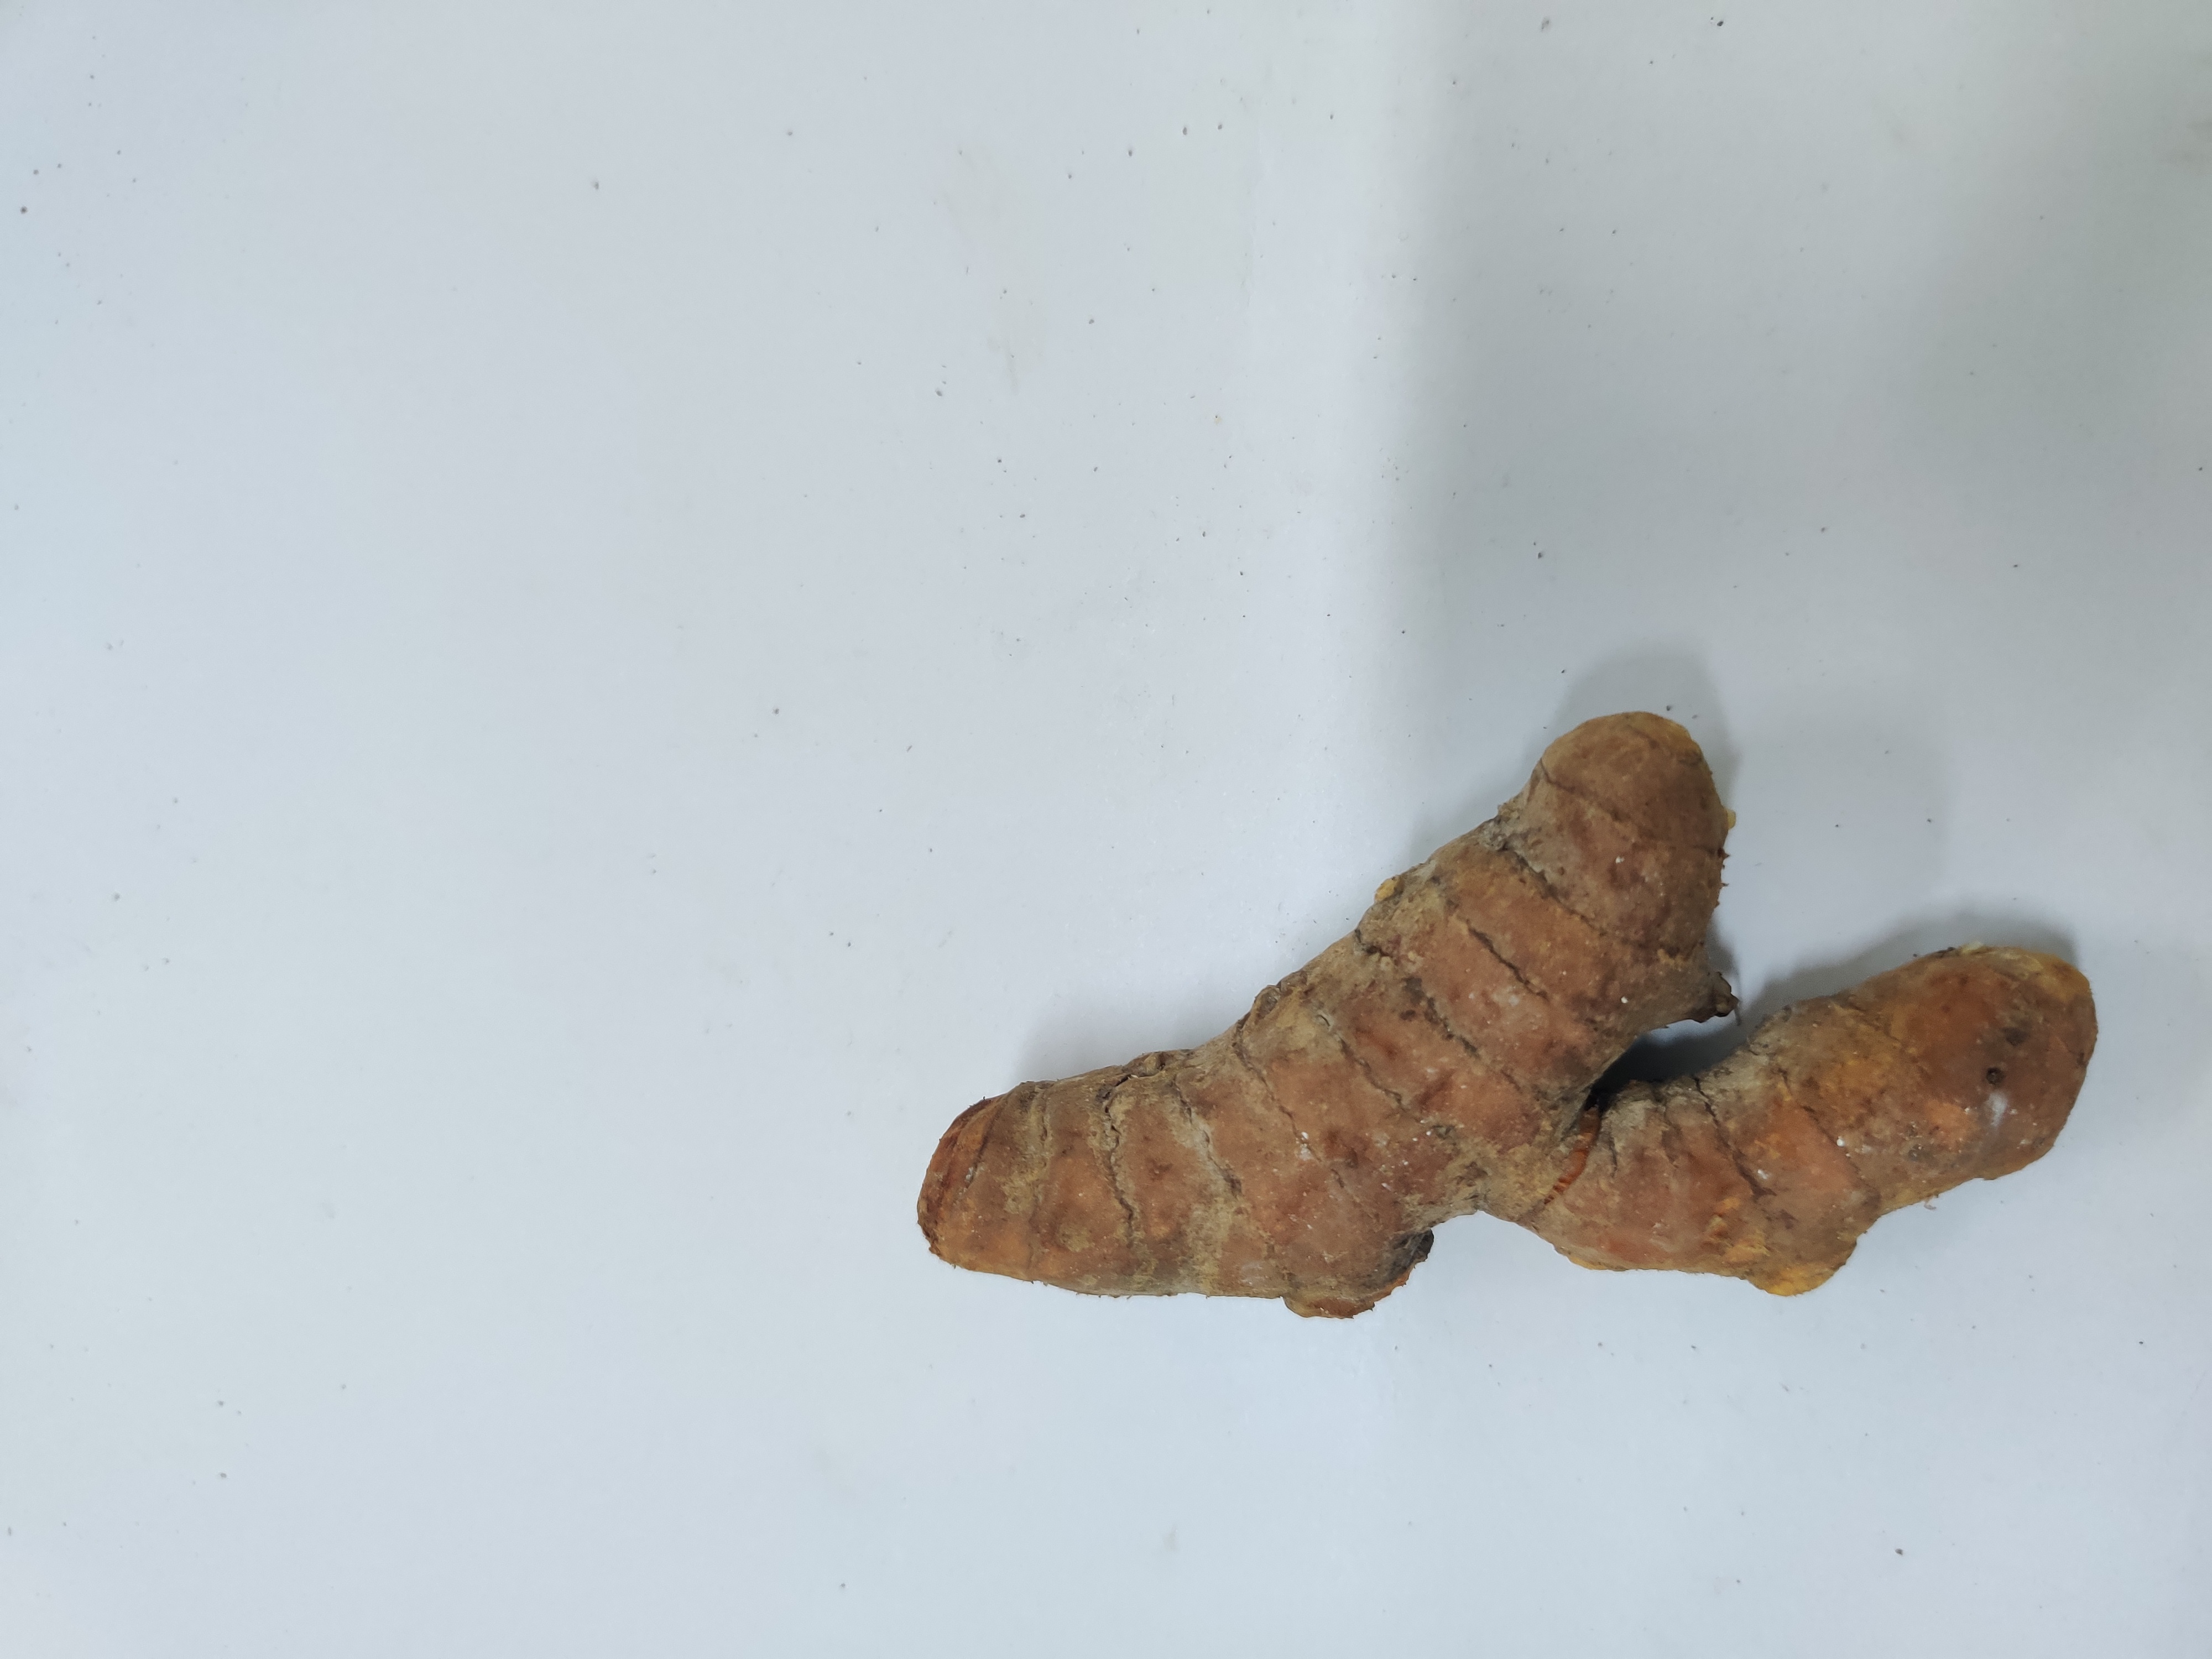
Crop: Turmeric
Condition: Damaged